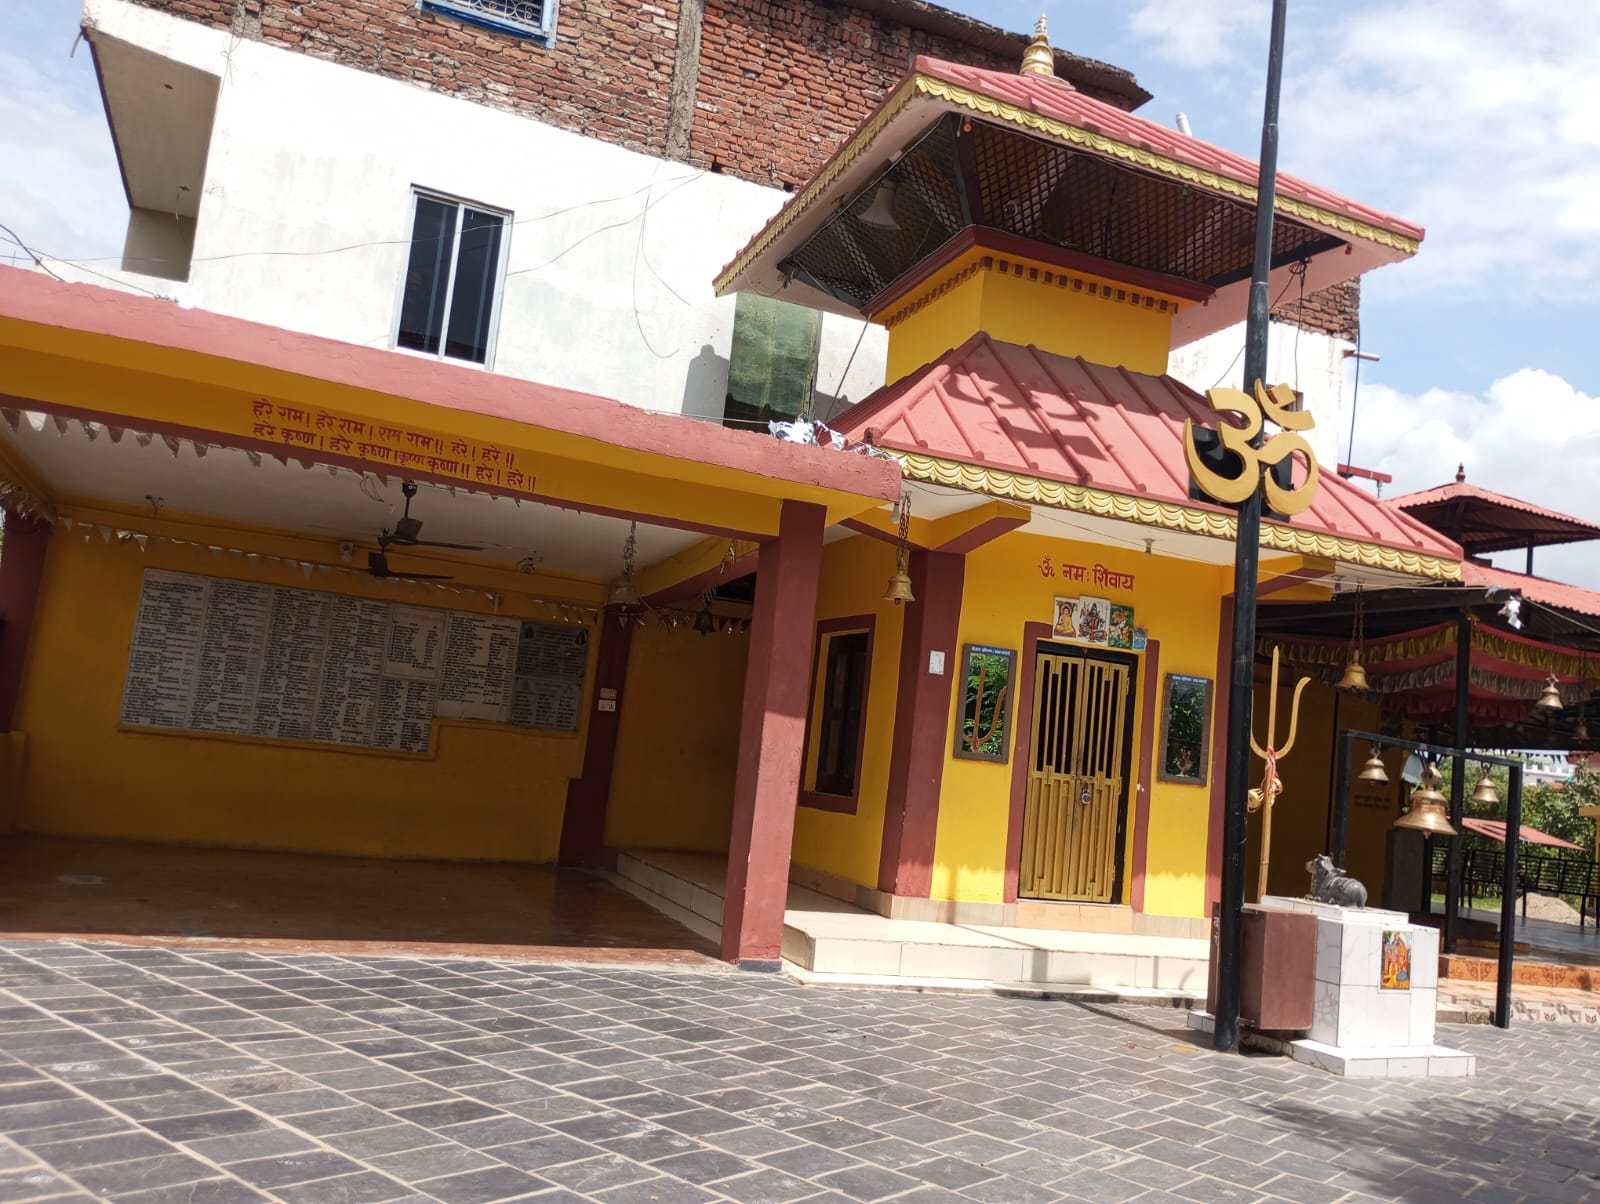
Heritage site: Narmadeshwor_Shiva_Temple